Irtash

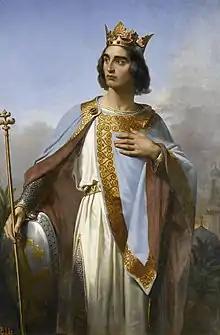
Baldwin (1844 painting by Merry-Joseph Blondel)

Baldwin I was to help Irtash against Toghtekin after the failed Fatimid expedition, however, he did not. Al-Azhari states Baldwin I thought that his army could not defeat Toghtekin's forces and Damascus. Contrary to this, Duman argues Baldwin sought to make the Muslim emirs even more hostile to each other and to cause turmoil in Damascus, which he had desired for a long time. The rivalry between Irtash and Toghtekin was a very important opportunity for Baldwin I to take over Damascus, and by using Irtash, he could have eliminated his nemesis, Toghtekin, and captured Damascus at the same time. Irtash and Aytekin got wind of this, and left the Crusaders' side for Bosra, ending the three-month-long alliance.